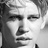
Emotion: neutral